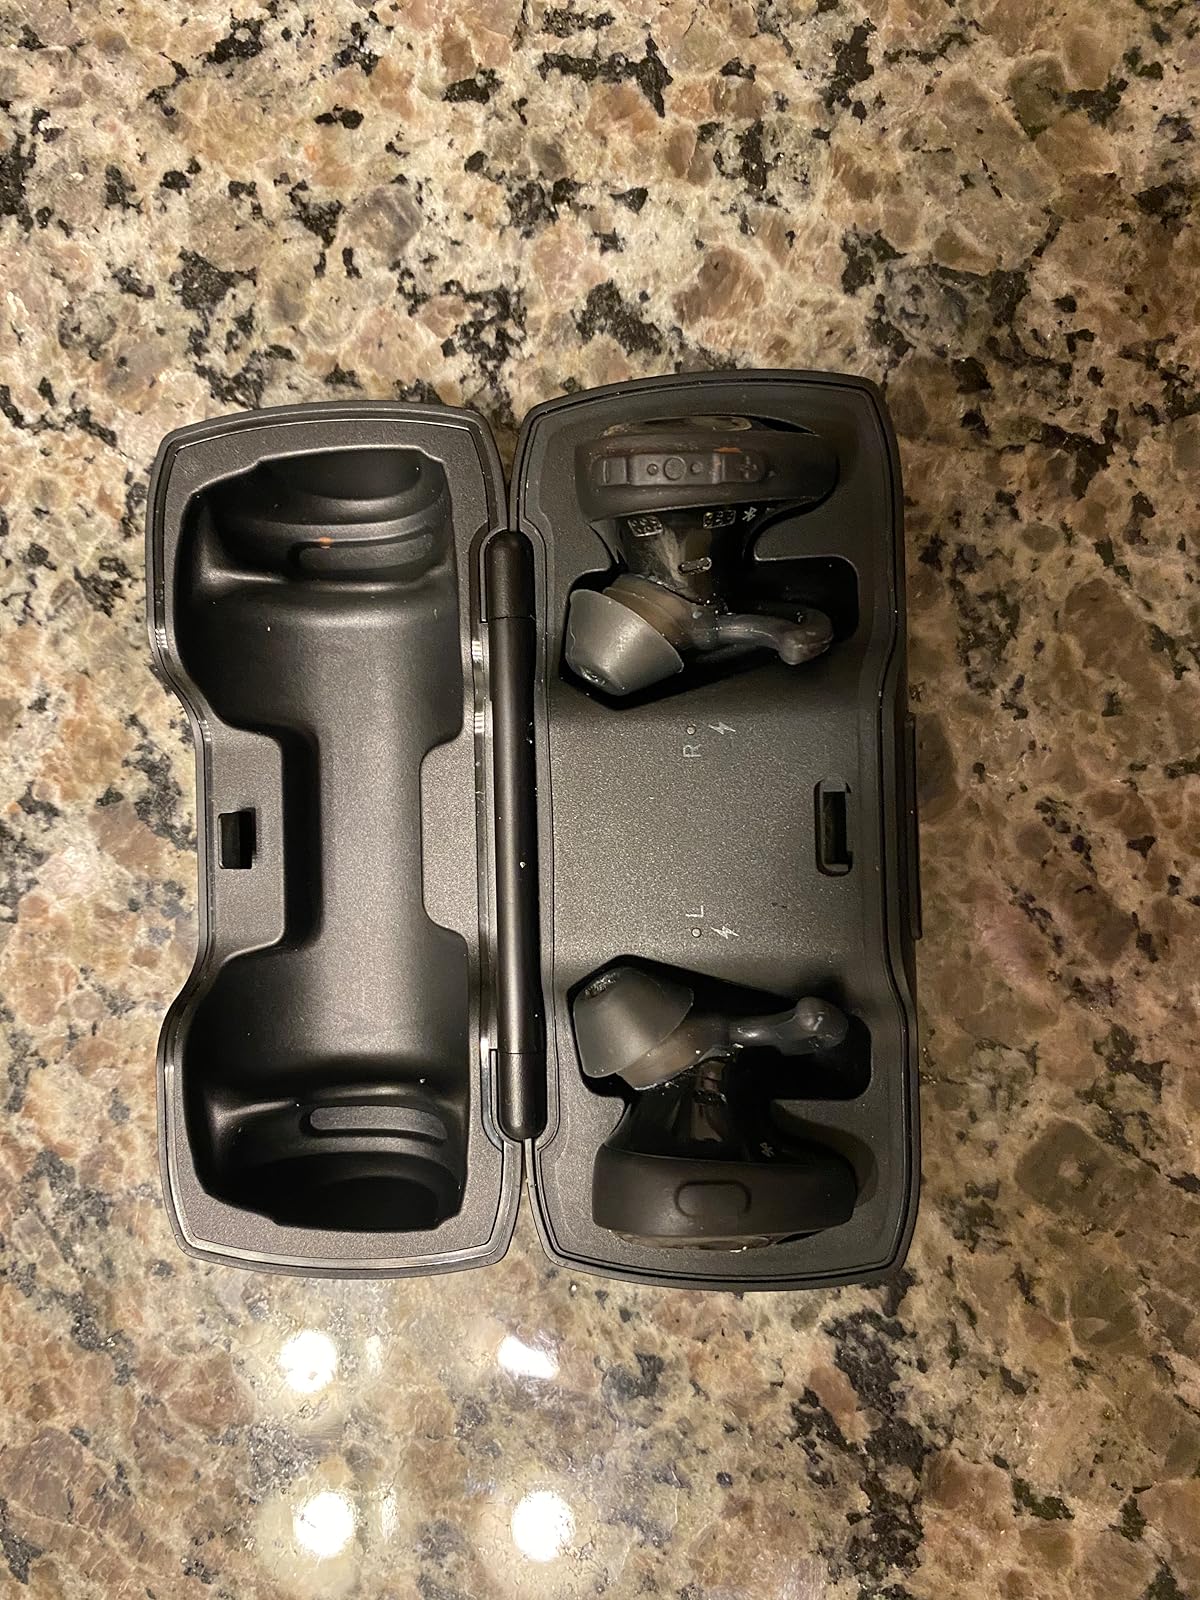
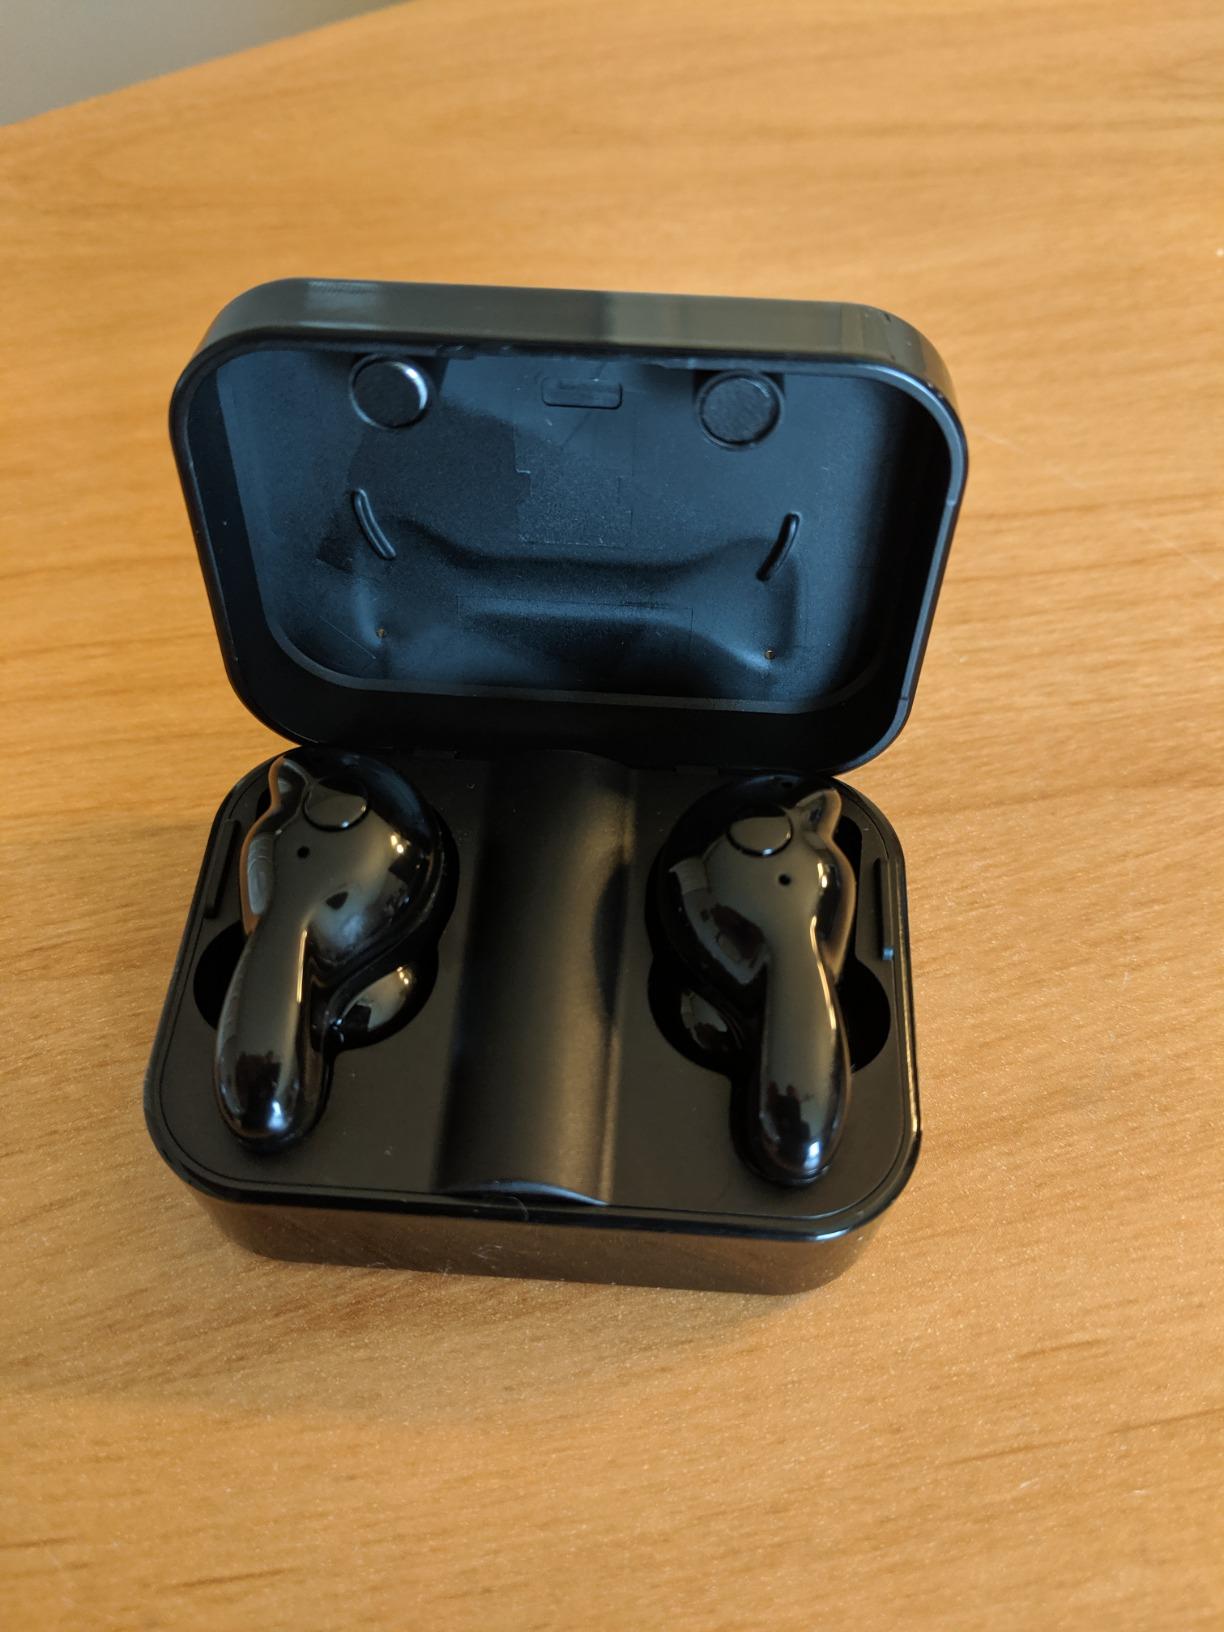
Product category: earbuds
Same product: no